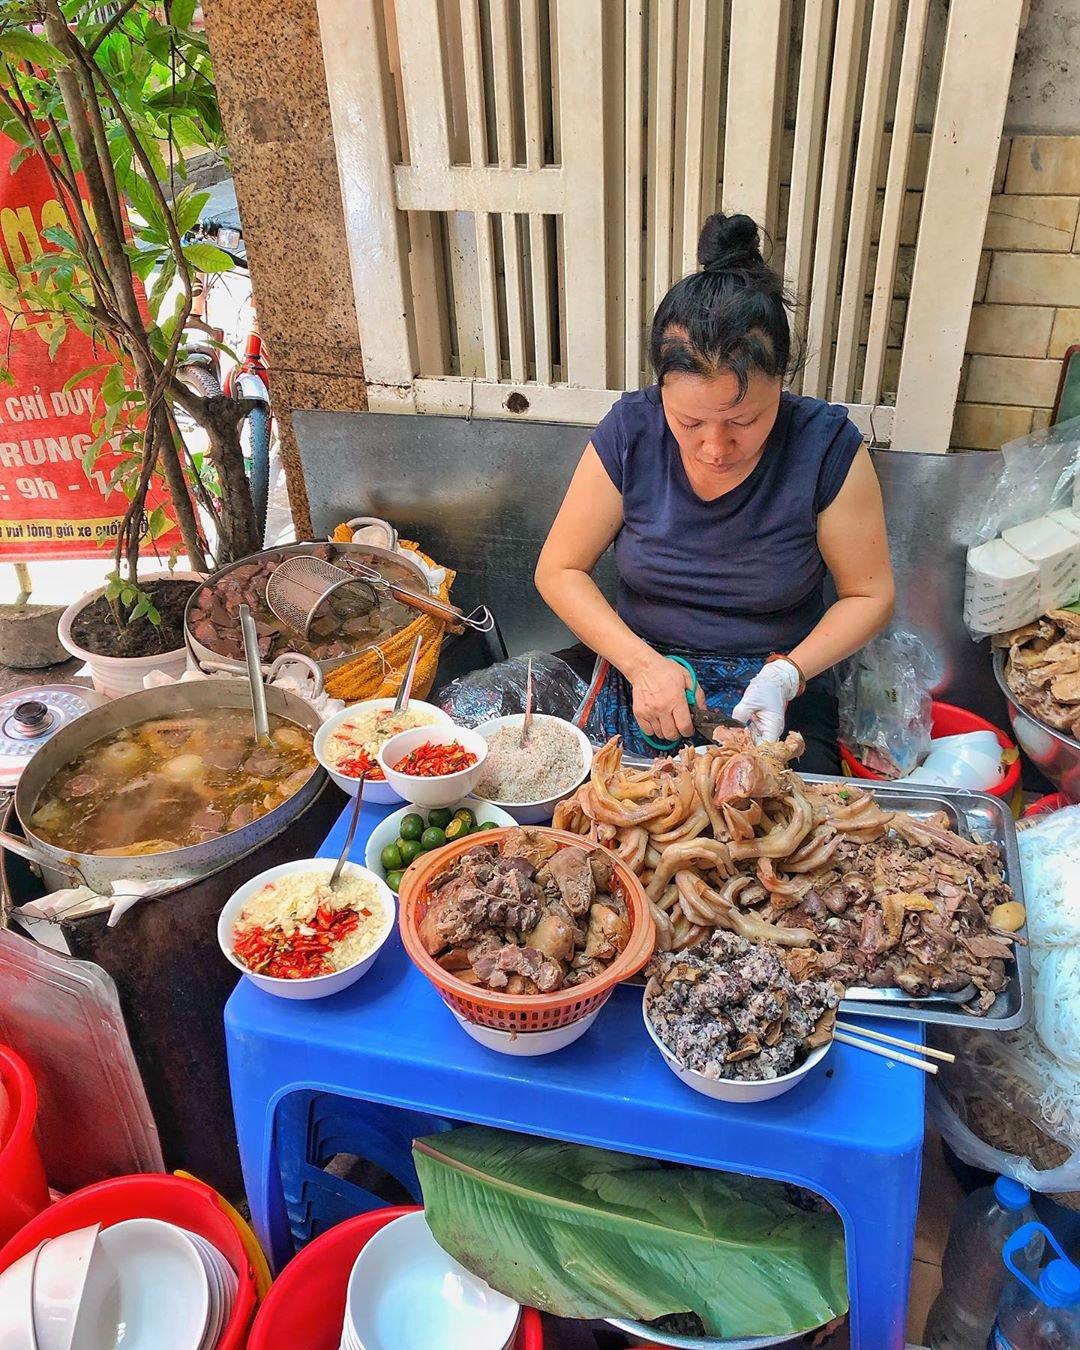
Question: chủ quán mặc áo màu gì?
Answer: màu xanh dương